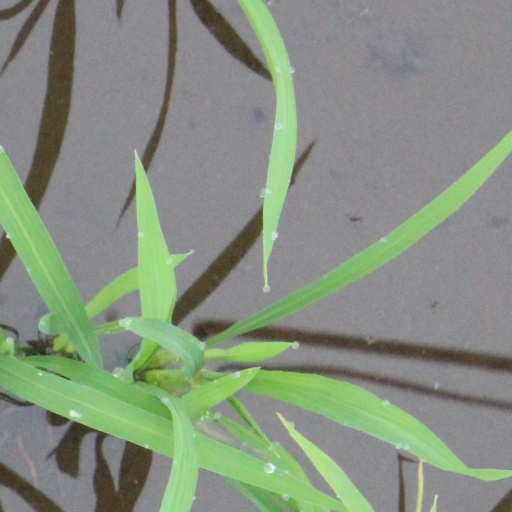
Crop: rice